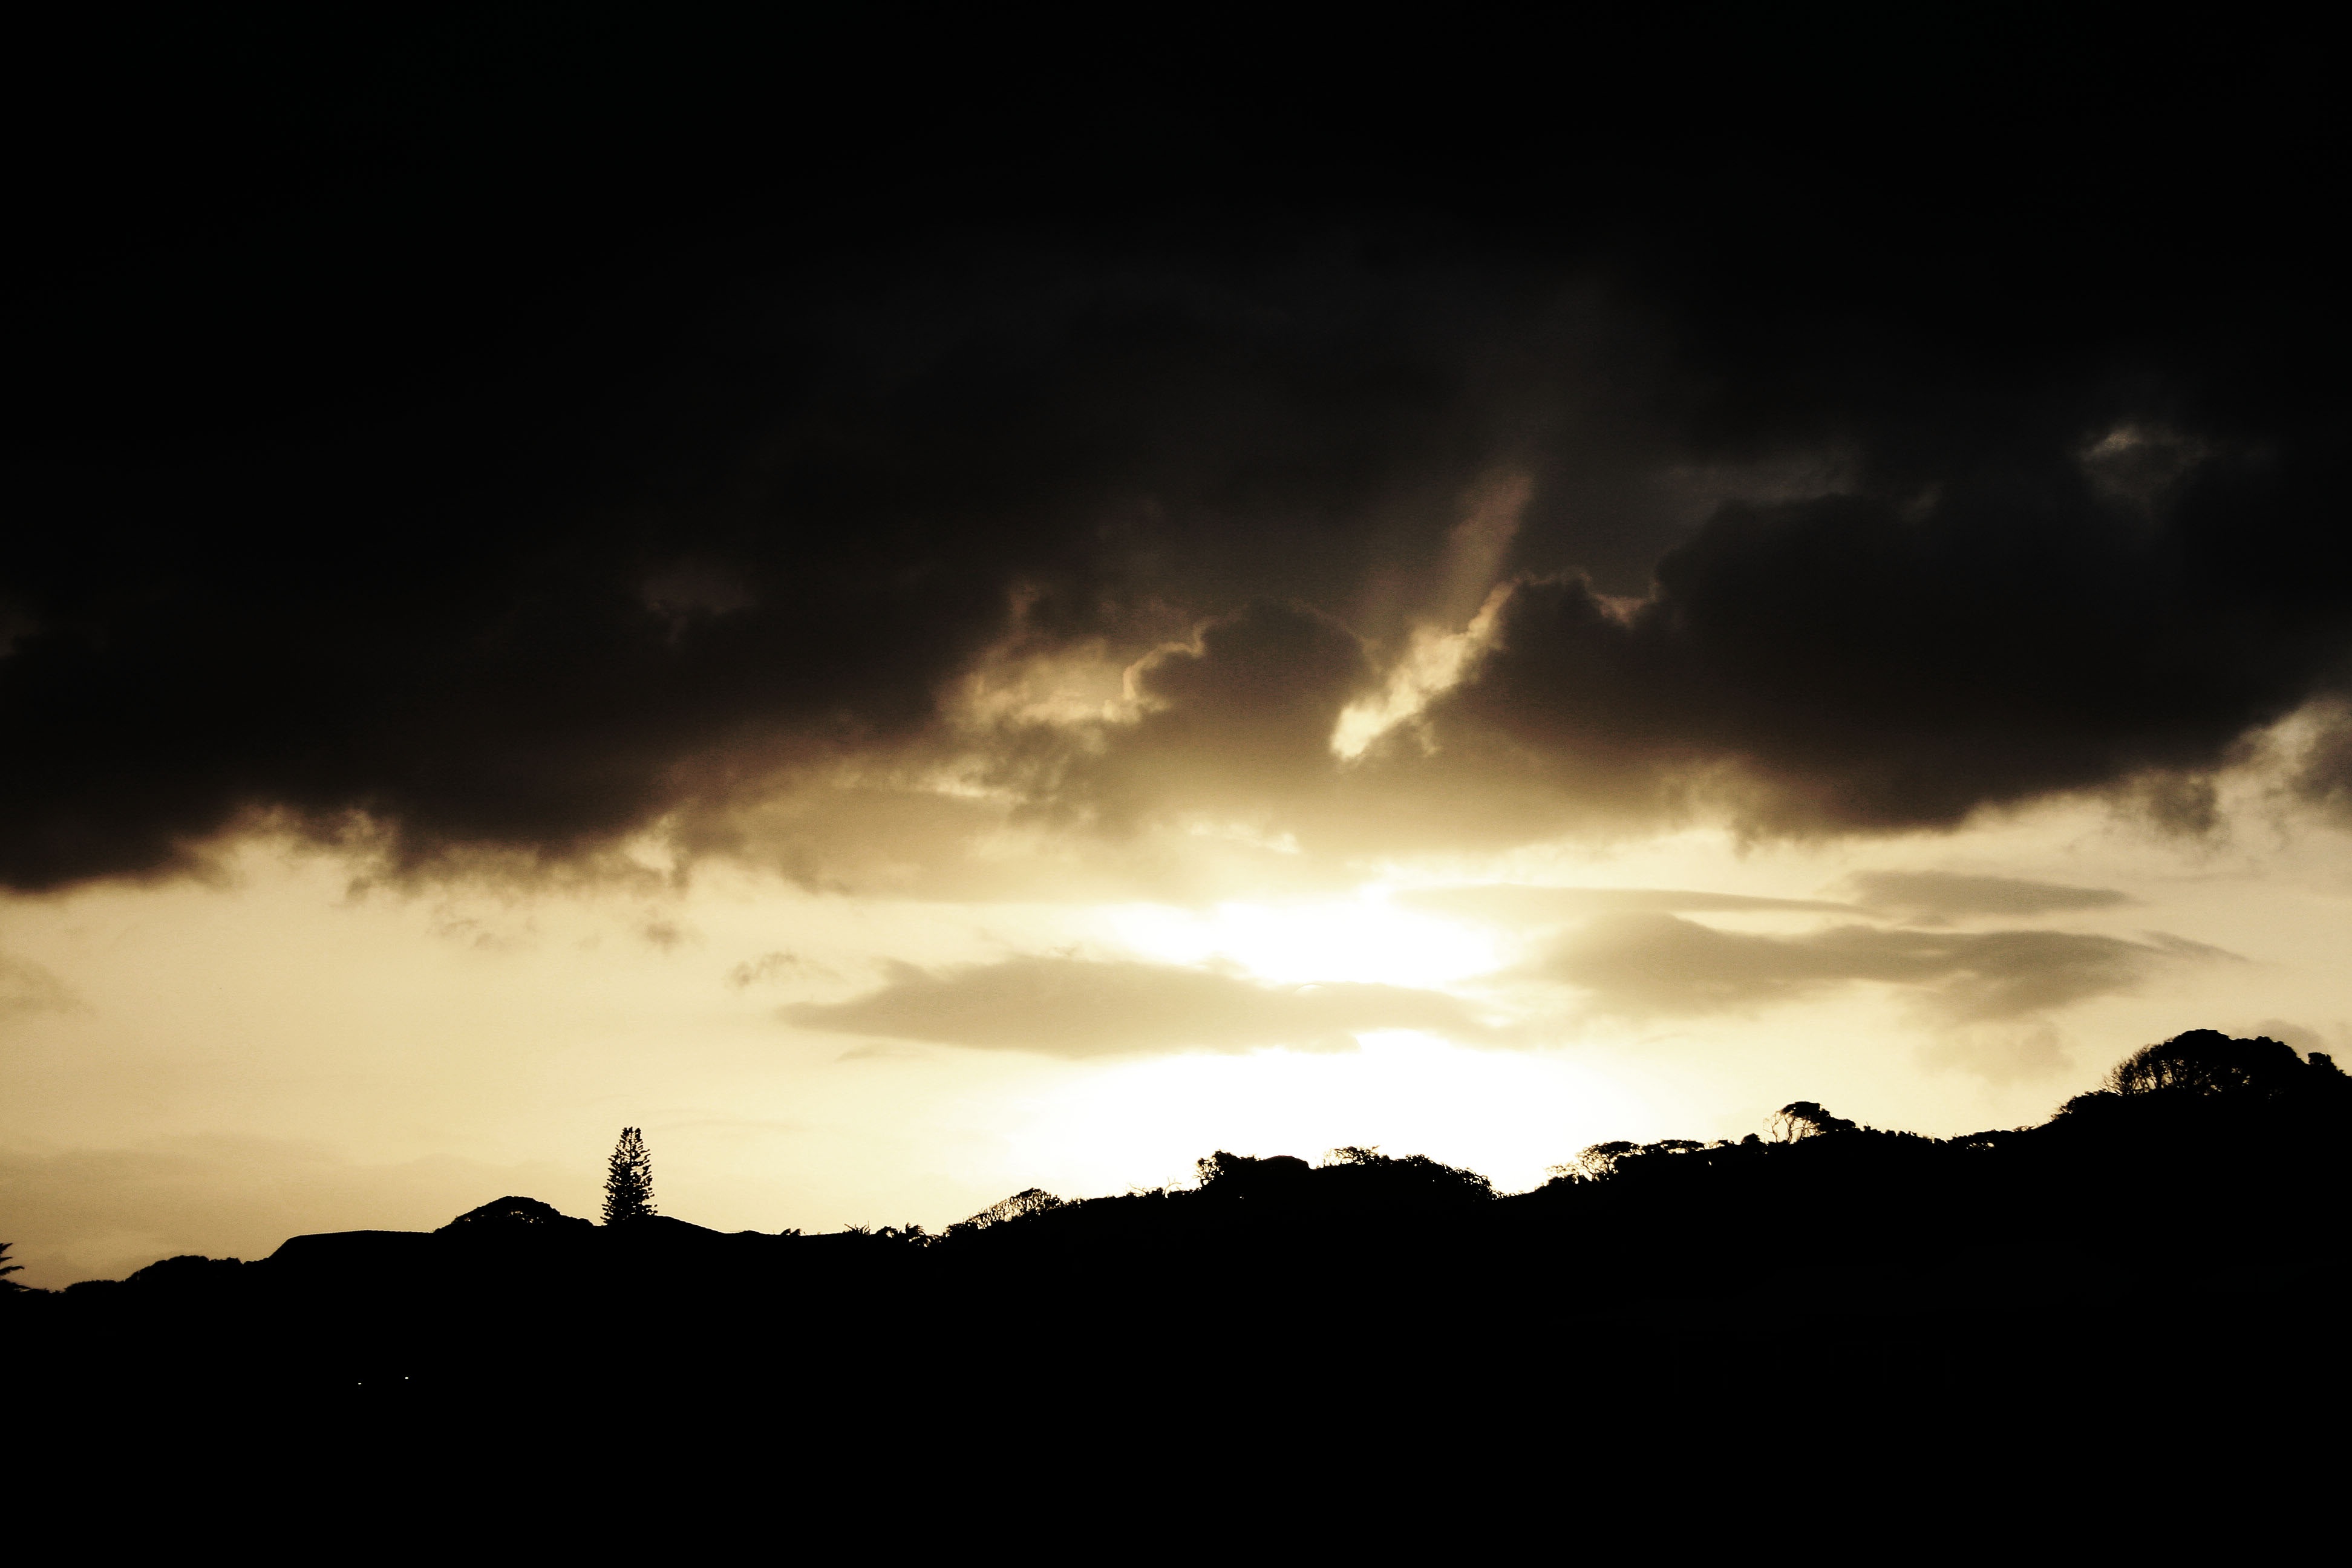
horizon, light, glowing, cloud, sky, sun, sunset, sunlight, morning, dawn, atmosphere, dark, dusk, evening, weather, storm, darkness, black, thunder, gold, bright, thunderstorm, contrasting, meteorological phenomenon, atmospheric phenomenon